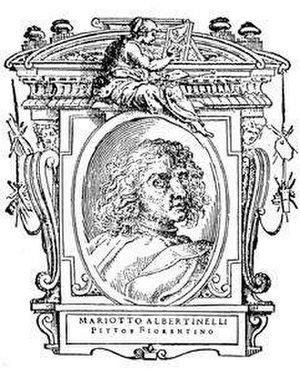
Mariotto di Bigio di Bindo Albertinelli est un peintre italien de la haute Renaissance, souvent cité avec Fra Bartolomeo et influencé par Raphaël.